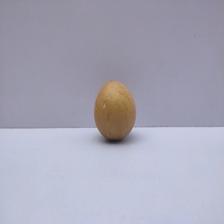
Size: Medium